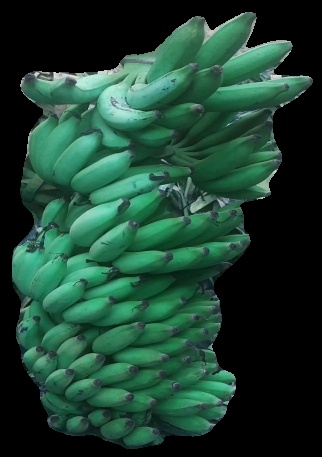
Variety: elakki-bale
Grade: grade1